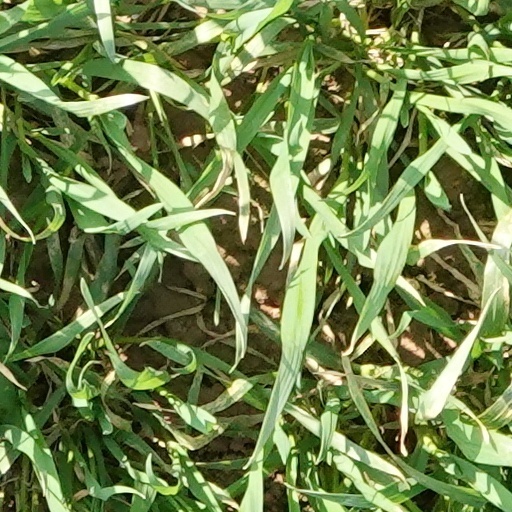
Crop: wheat